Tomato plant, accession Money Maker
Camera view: horizontal (90 deg, fisheye); turntable rotation: 240 degrees
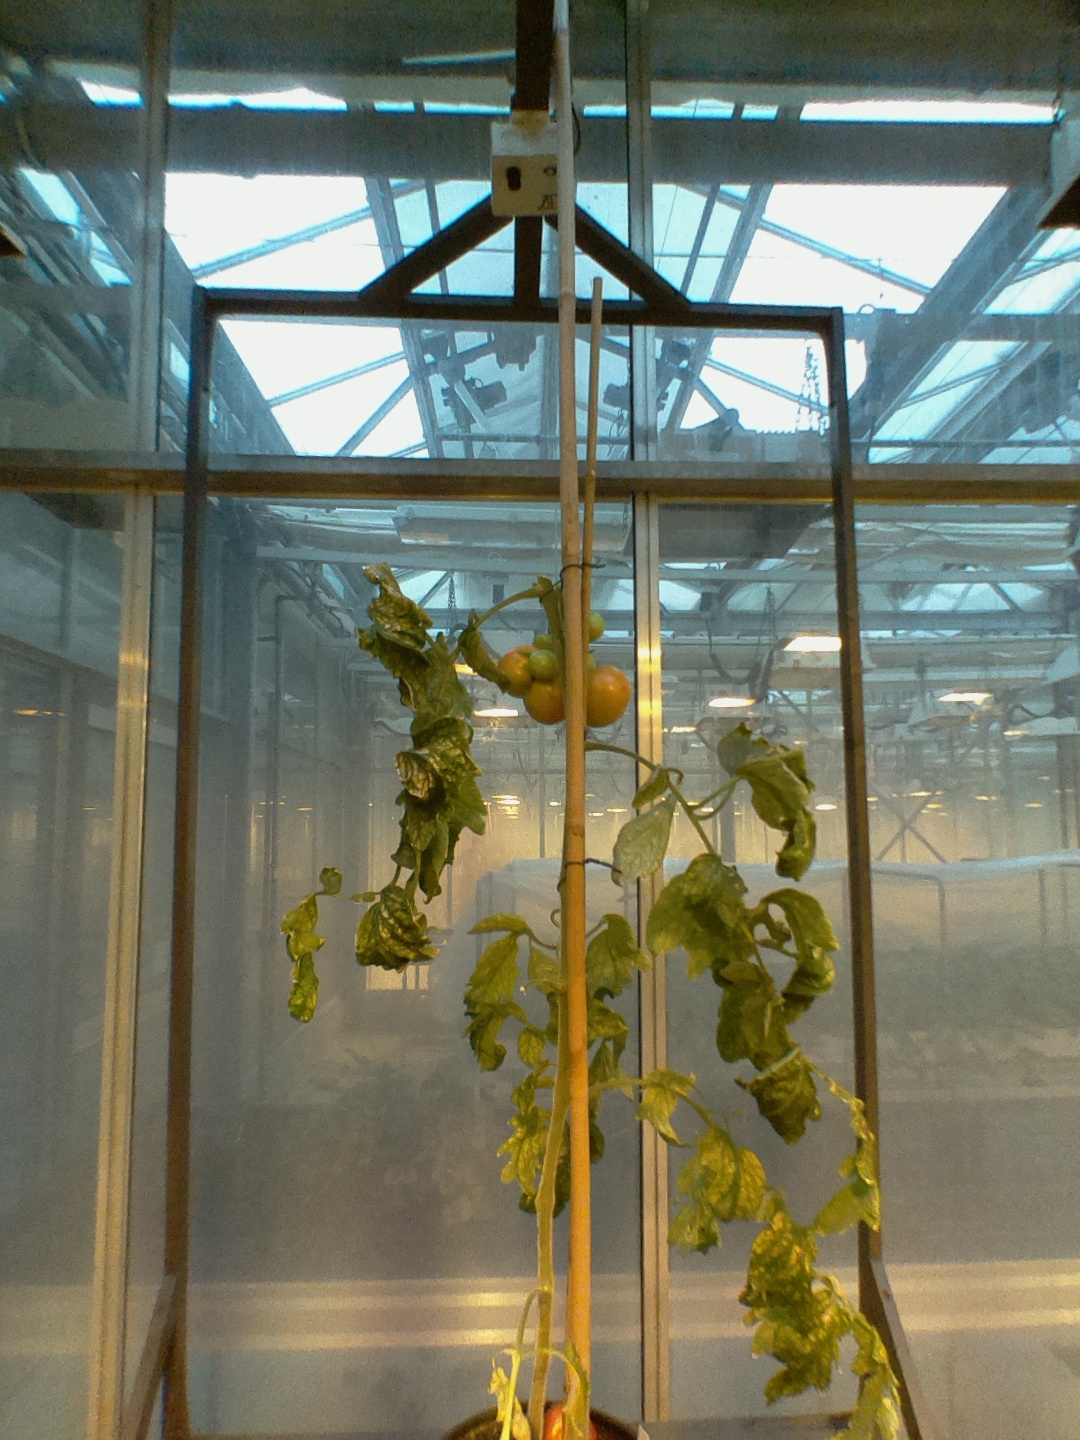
BBCH growth stage 80: fruits start showing typical ripe color (orange -> red)